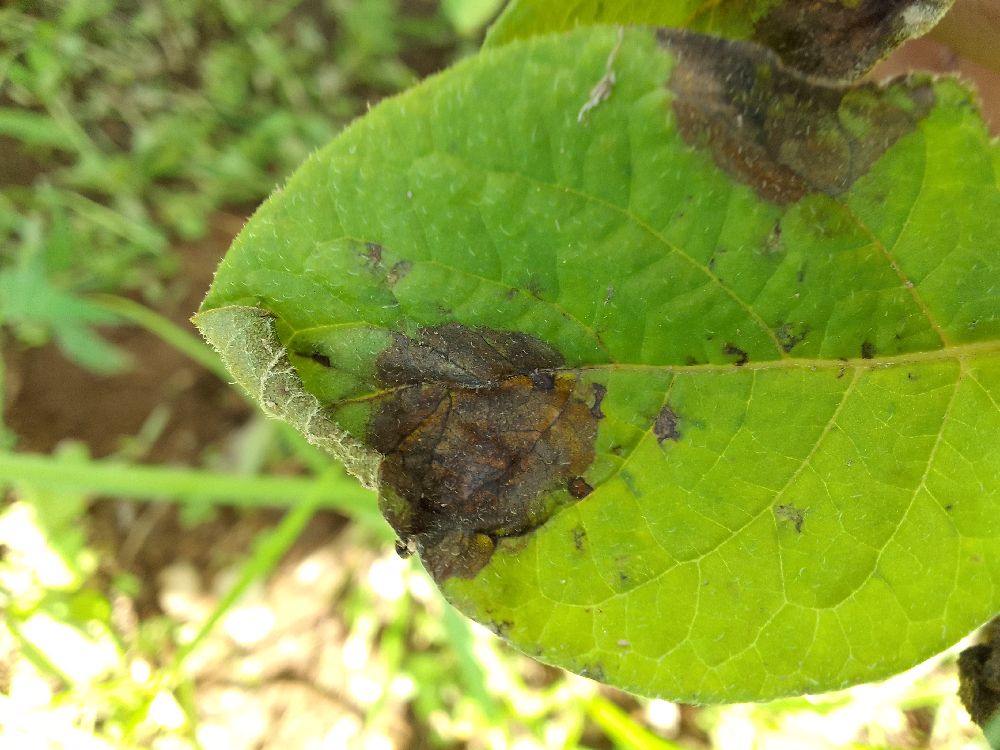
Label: Late blight